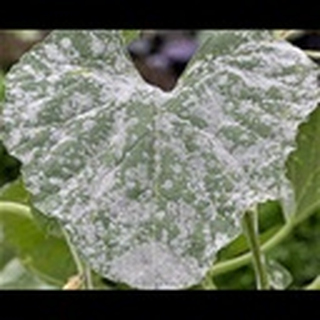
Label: cotton_powdery_mildew